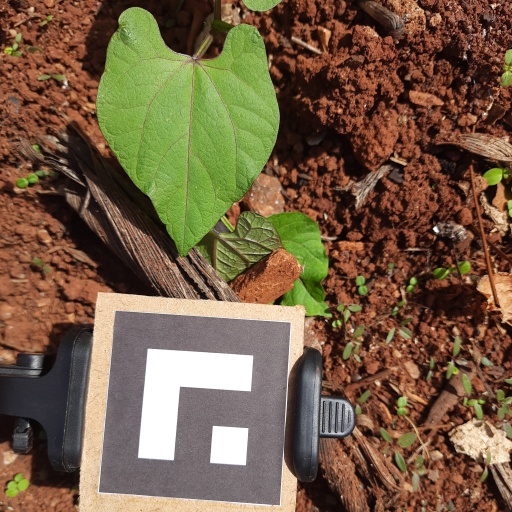
Observations: flat surface, no eating holes, under sunlight